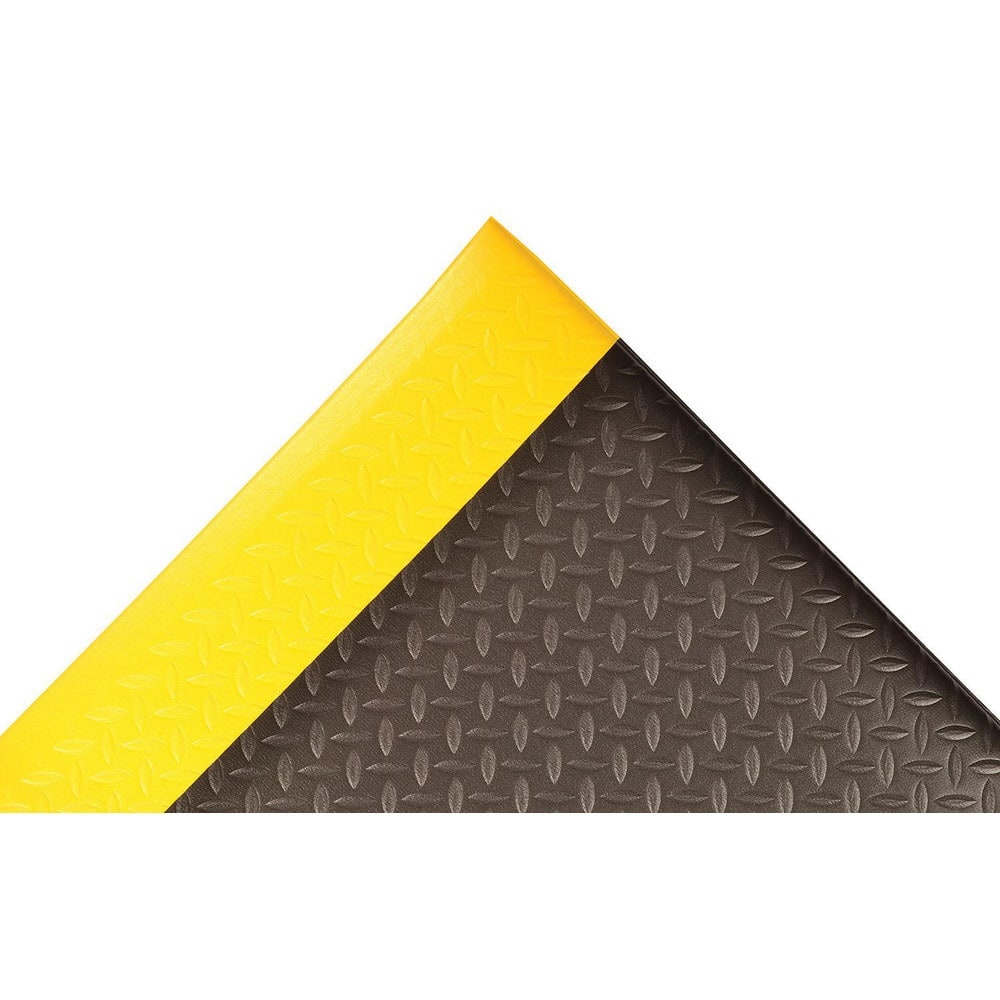
Anti-Fatigue Mat: 720.0000″ Length, 48.0000″ Wide, 1/2″ Thick, Closed Cell Polyvinylchloride, Beveled Edge, Medium Duty Raised Diamond, Black & Yellow, Dry
Brand: Notrax
Item #: 87772893 Brand: Notrax Model #: 419R0048BY Product Specifications Mat Type Anti-Fatigue Runner Length (Feet) 60.000 Edge Type Beveled Width (Feet) 4.00 Traffic Type Medium Duty Base Material Closed Cell Polyvinylchloride Surface Material Closed Cell Polyvinylchloride Material Composition Single Layer Mat Shape Rectangle Thickness (Inch) 1/2 Dry/Wet Environment Dry Surface Pattern Raised Diamond Features Made in the USA Series Diamond Sof-Tred? with Dyna-Shield? Package Quantity 1 Width (Decimal Inch - 4 Decimals) 48.0000 Length (Decimal Inch - 4 Decimals) 720.0000 Number Of Colored Borders 2
Category: Office Supplies > Office & Chair Mats > Anti-Fatigue Mats